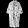
Label: Coat